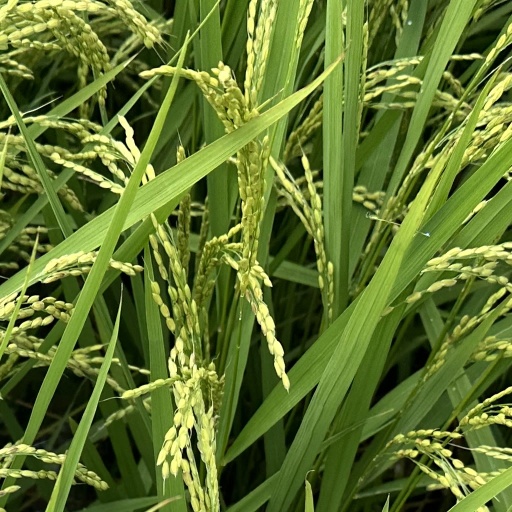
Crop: rice